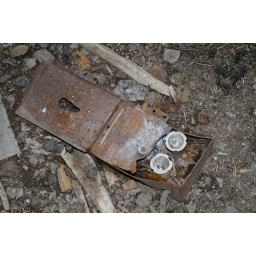
found this in an old mining building on the side of the road near Tamarack City &amp;amp; Hubbell, MI.